Answer in natural language. Considering the relative positions, where is Doorway (highlighted by a red box) with respect to black colour countertop lx (highlighted by a green box)? Choose between the following options: left or right
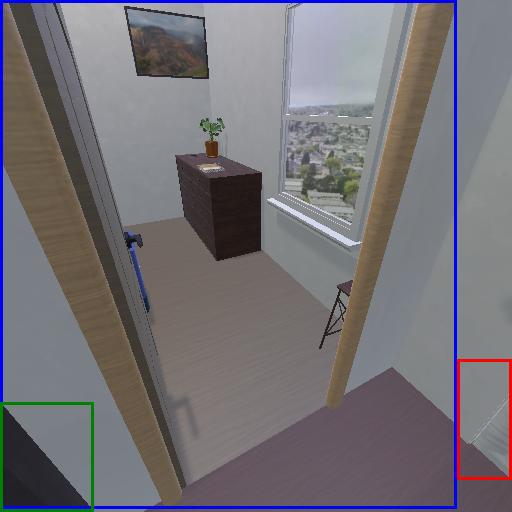
<answer>right</answer>